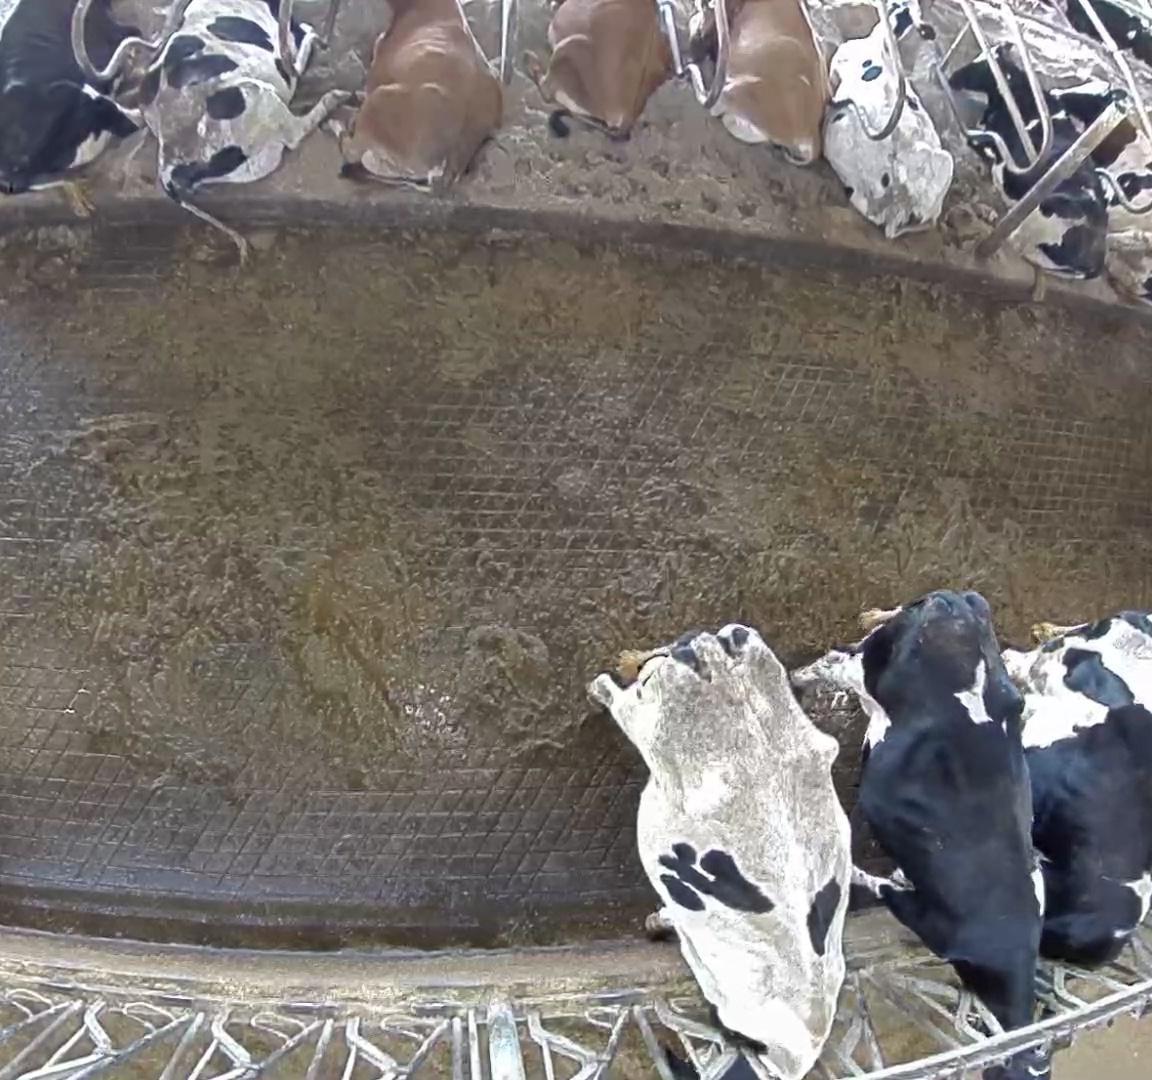
Number of cows: 11